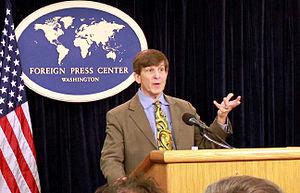
Allan Lichtman est un professeur d’histoire à l’American University de Washington. Il a créé un système de prédiction du vote des américains à la présidentielle.